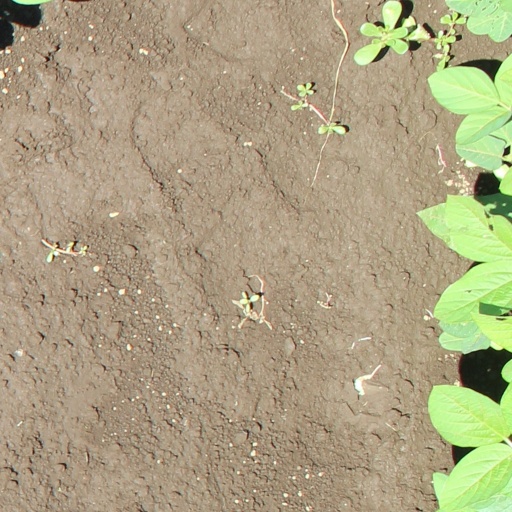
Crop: soybean